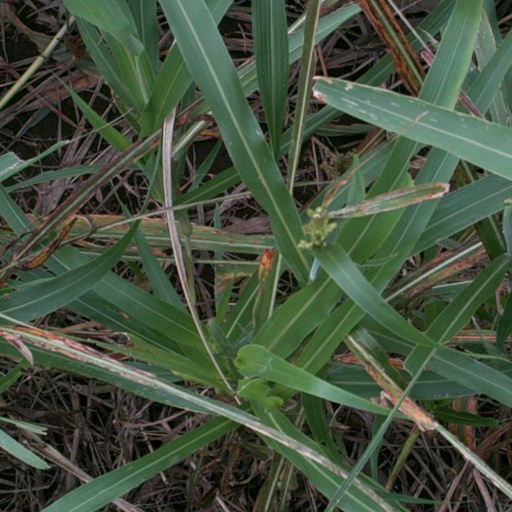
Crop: sorghum